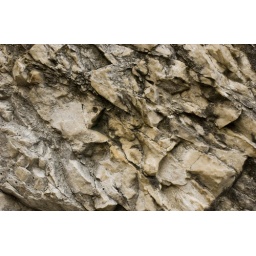
DSC_0524 fish in rock